Lungholm

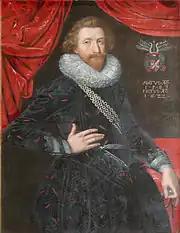
Palle Rosenkrantz

Axel Brahe died without heirs in 1613. His widow, Elisabeth Rosensparre, brought Olstrupgaarde into her second marriage with Palle Rosenkrantz. In 1639 Rosenkrantz merged the two estates and land from the small village of Pugerup into a single manor, naming it Lungholm after his third wife, Lisbeth Lunge. He demolished the two old. main buildings and constructed a new one at the same site. Lisbeth Lunge managed the estate on behalf of their sons after Rosenkrantz's de-ath in1642. The probate was postponed until 1649 when the two eldest daughters were married. Lungholm went to the only surviving son, Jørgen Rosenkrantz, but he died just 23 years old during his grund tour in Venice. Lungholm was then passed on to his brother-in-law, Erik Rosenkrantz (1612-1681), a son of Holger Rosenkrantz (1574-1642), who had married ĢMette Pallesdatter Rosenkrantz (1632–65). In 1684, Lungholm was passed to their son Holger Eriksen Rosenkrantz (1657-1690).